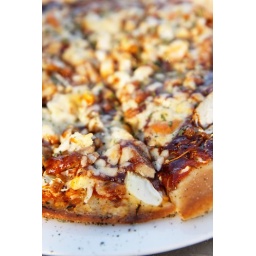
20110121-01-Barbecue chicken pizza at Sandy Bay Woodfired Pizza in Hobart